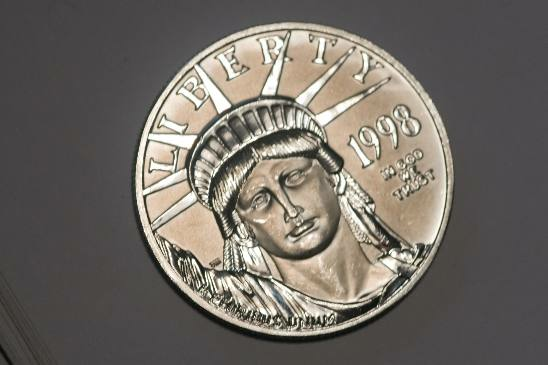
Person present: No